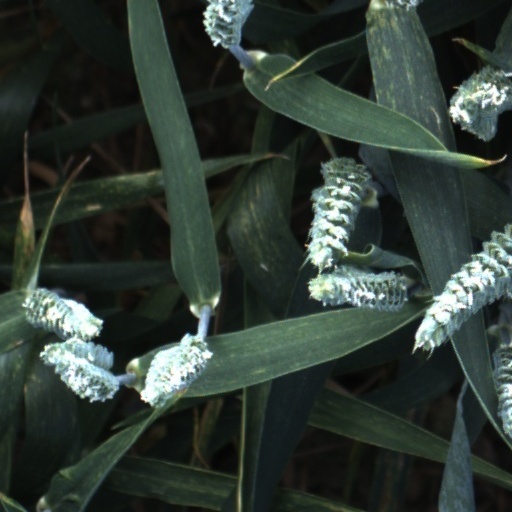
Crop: wheat